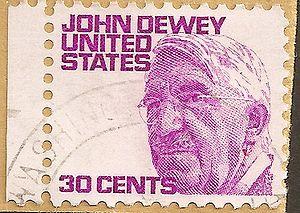
Timbre des États-Unis en hommage au philosophe John Dewey, émis le 21 octobre 1968.